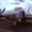
Label: airplane